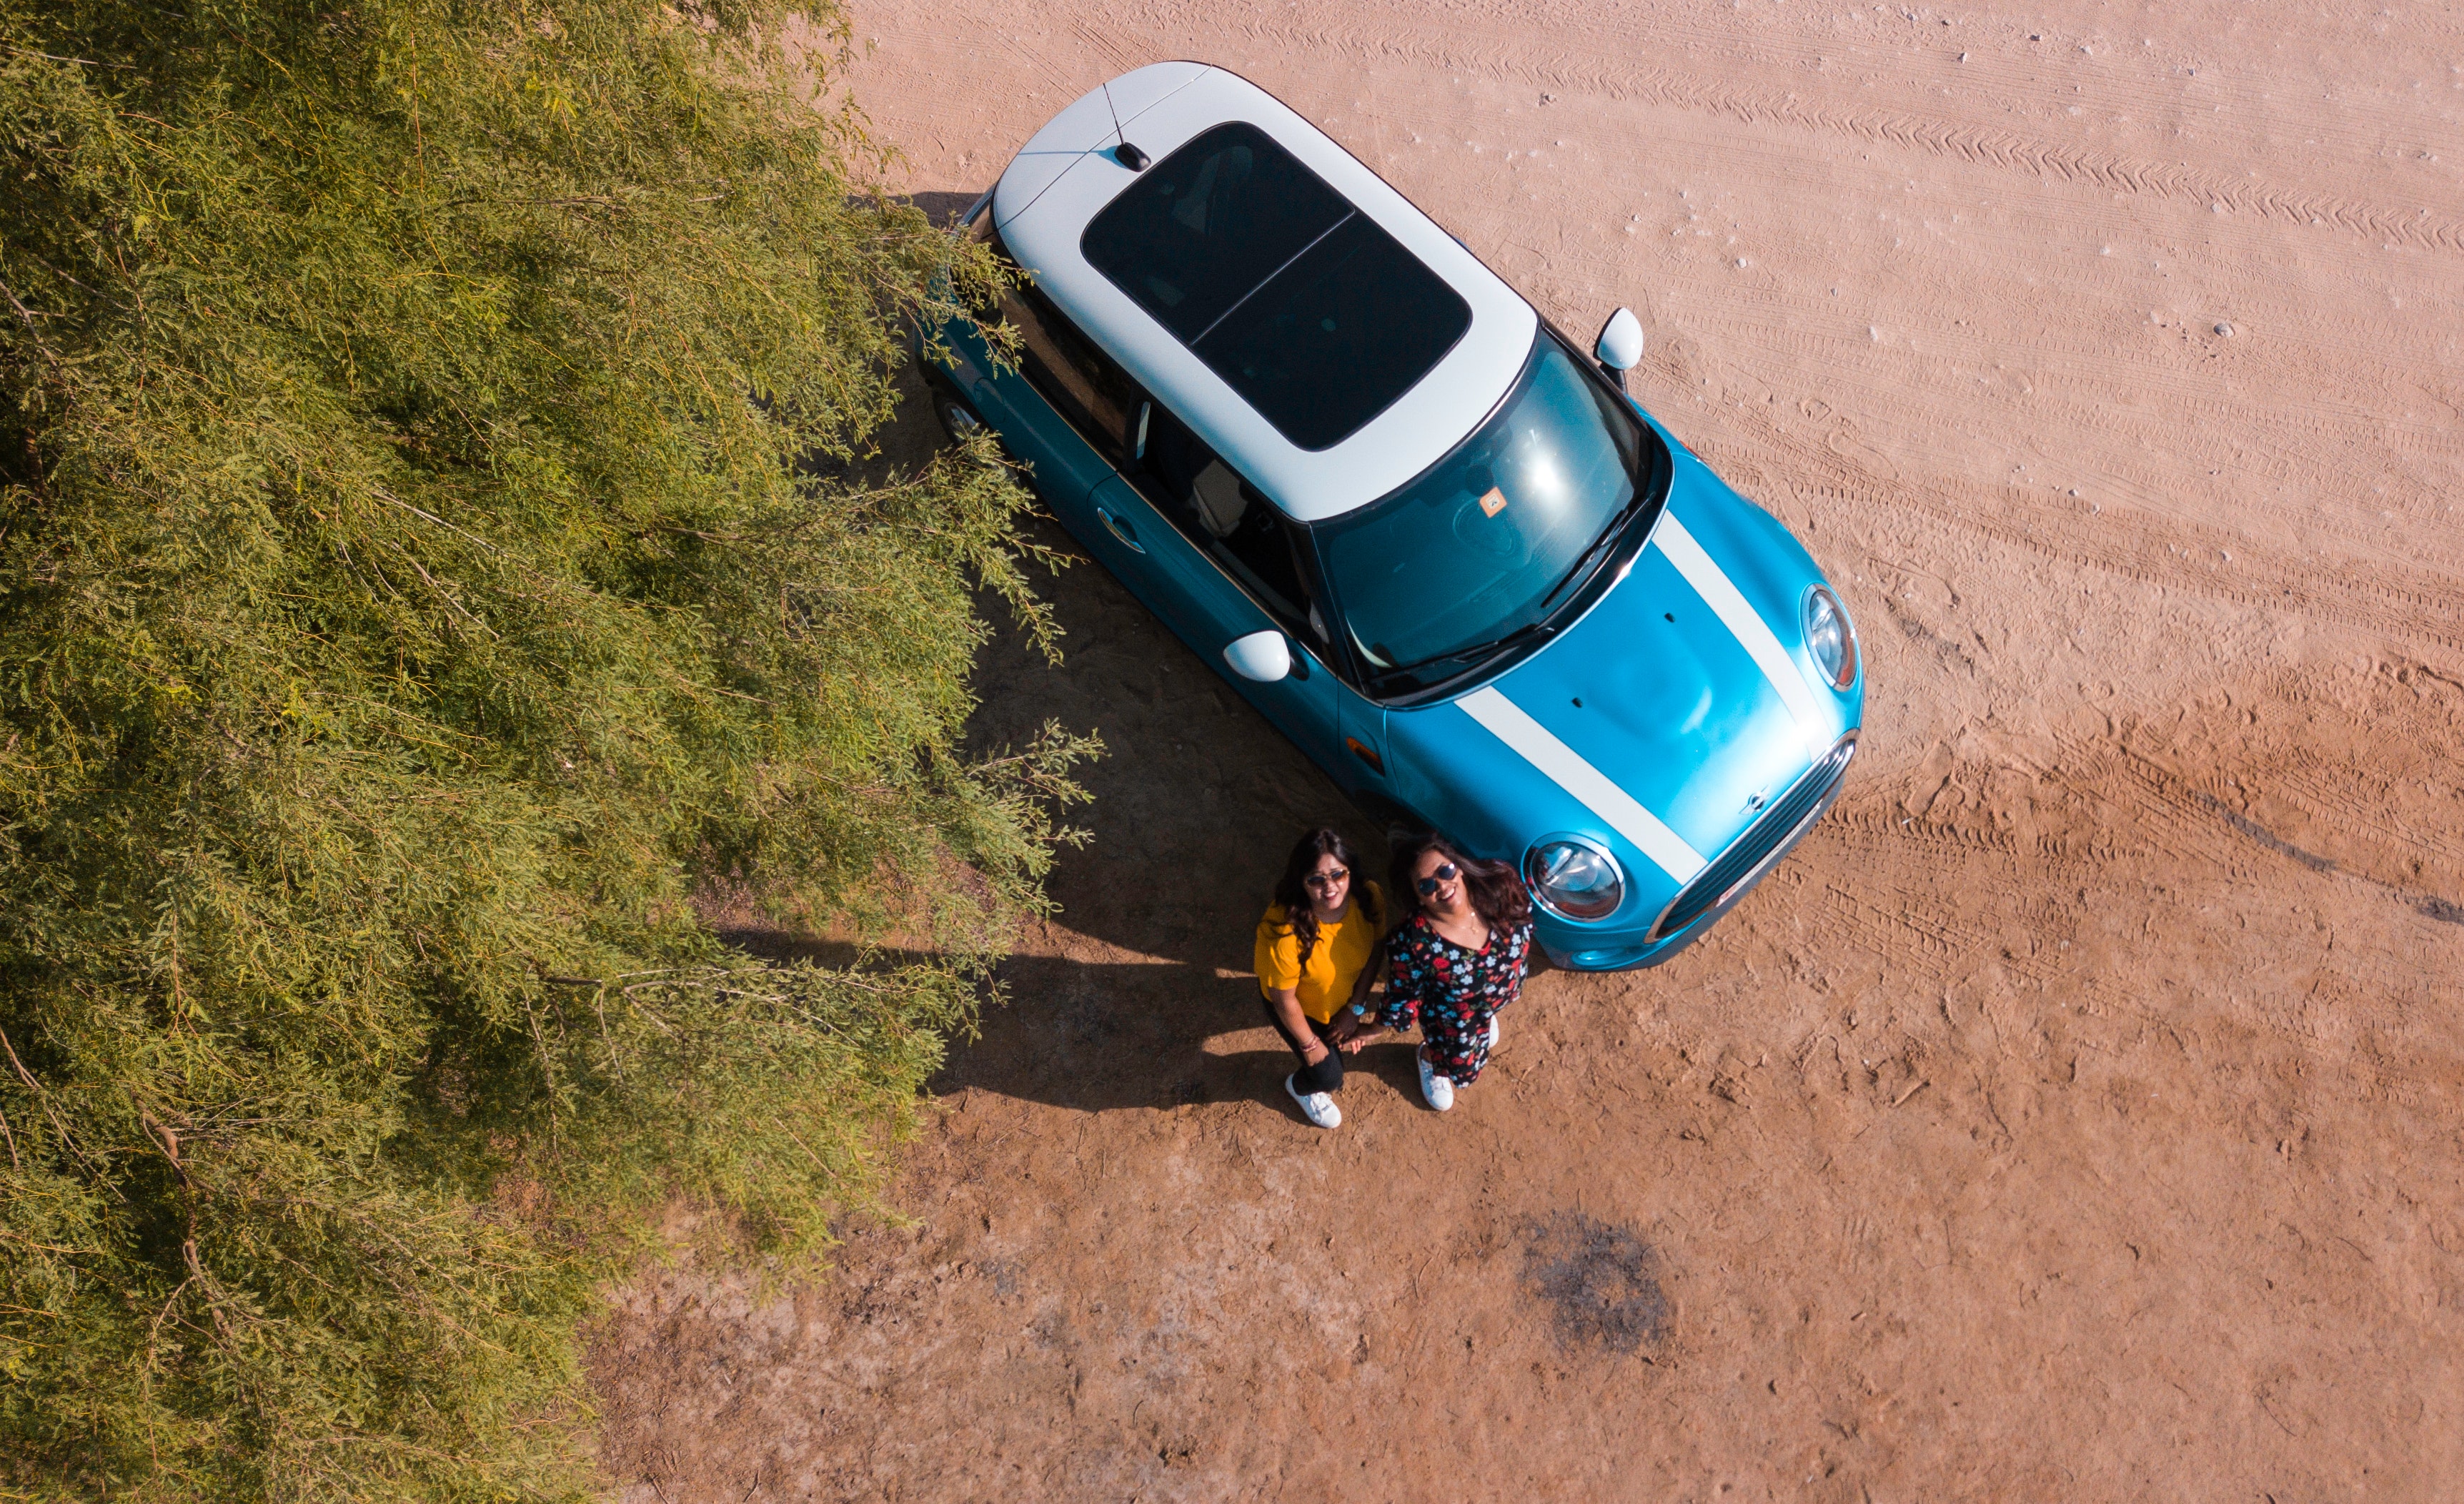
land vehicle, vehicle, car, off roading, mode of transport, off road vehicle, geological phenomenon, family car, sport utility vehicle, soil, road, subcompact car, adventure, terrain, Mini SUV